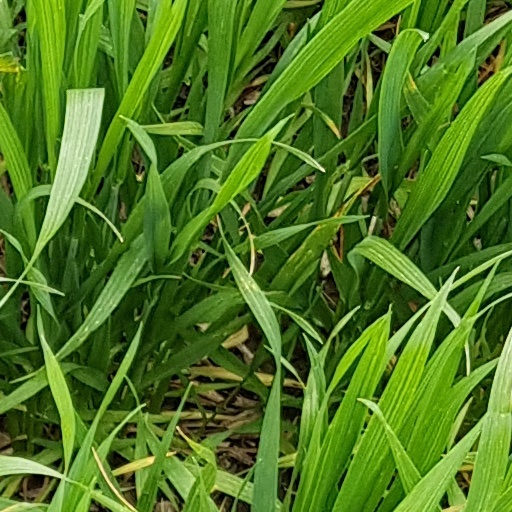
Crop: wheat